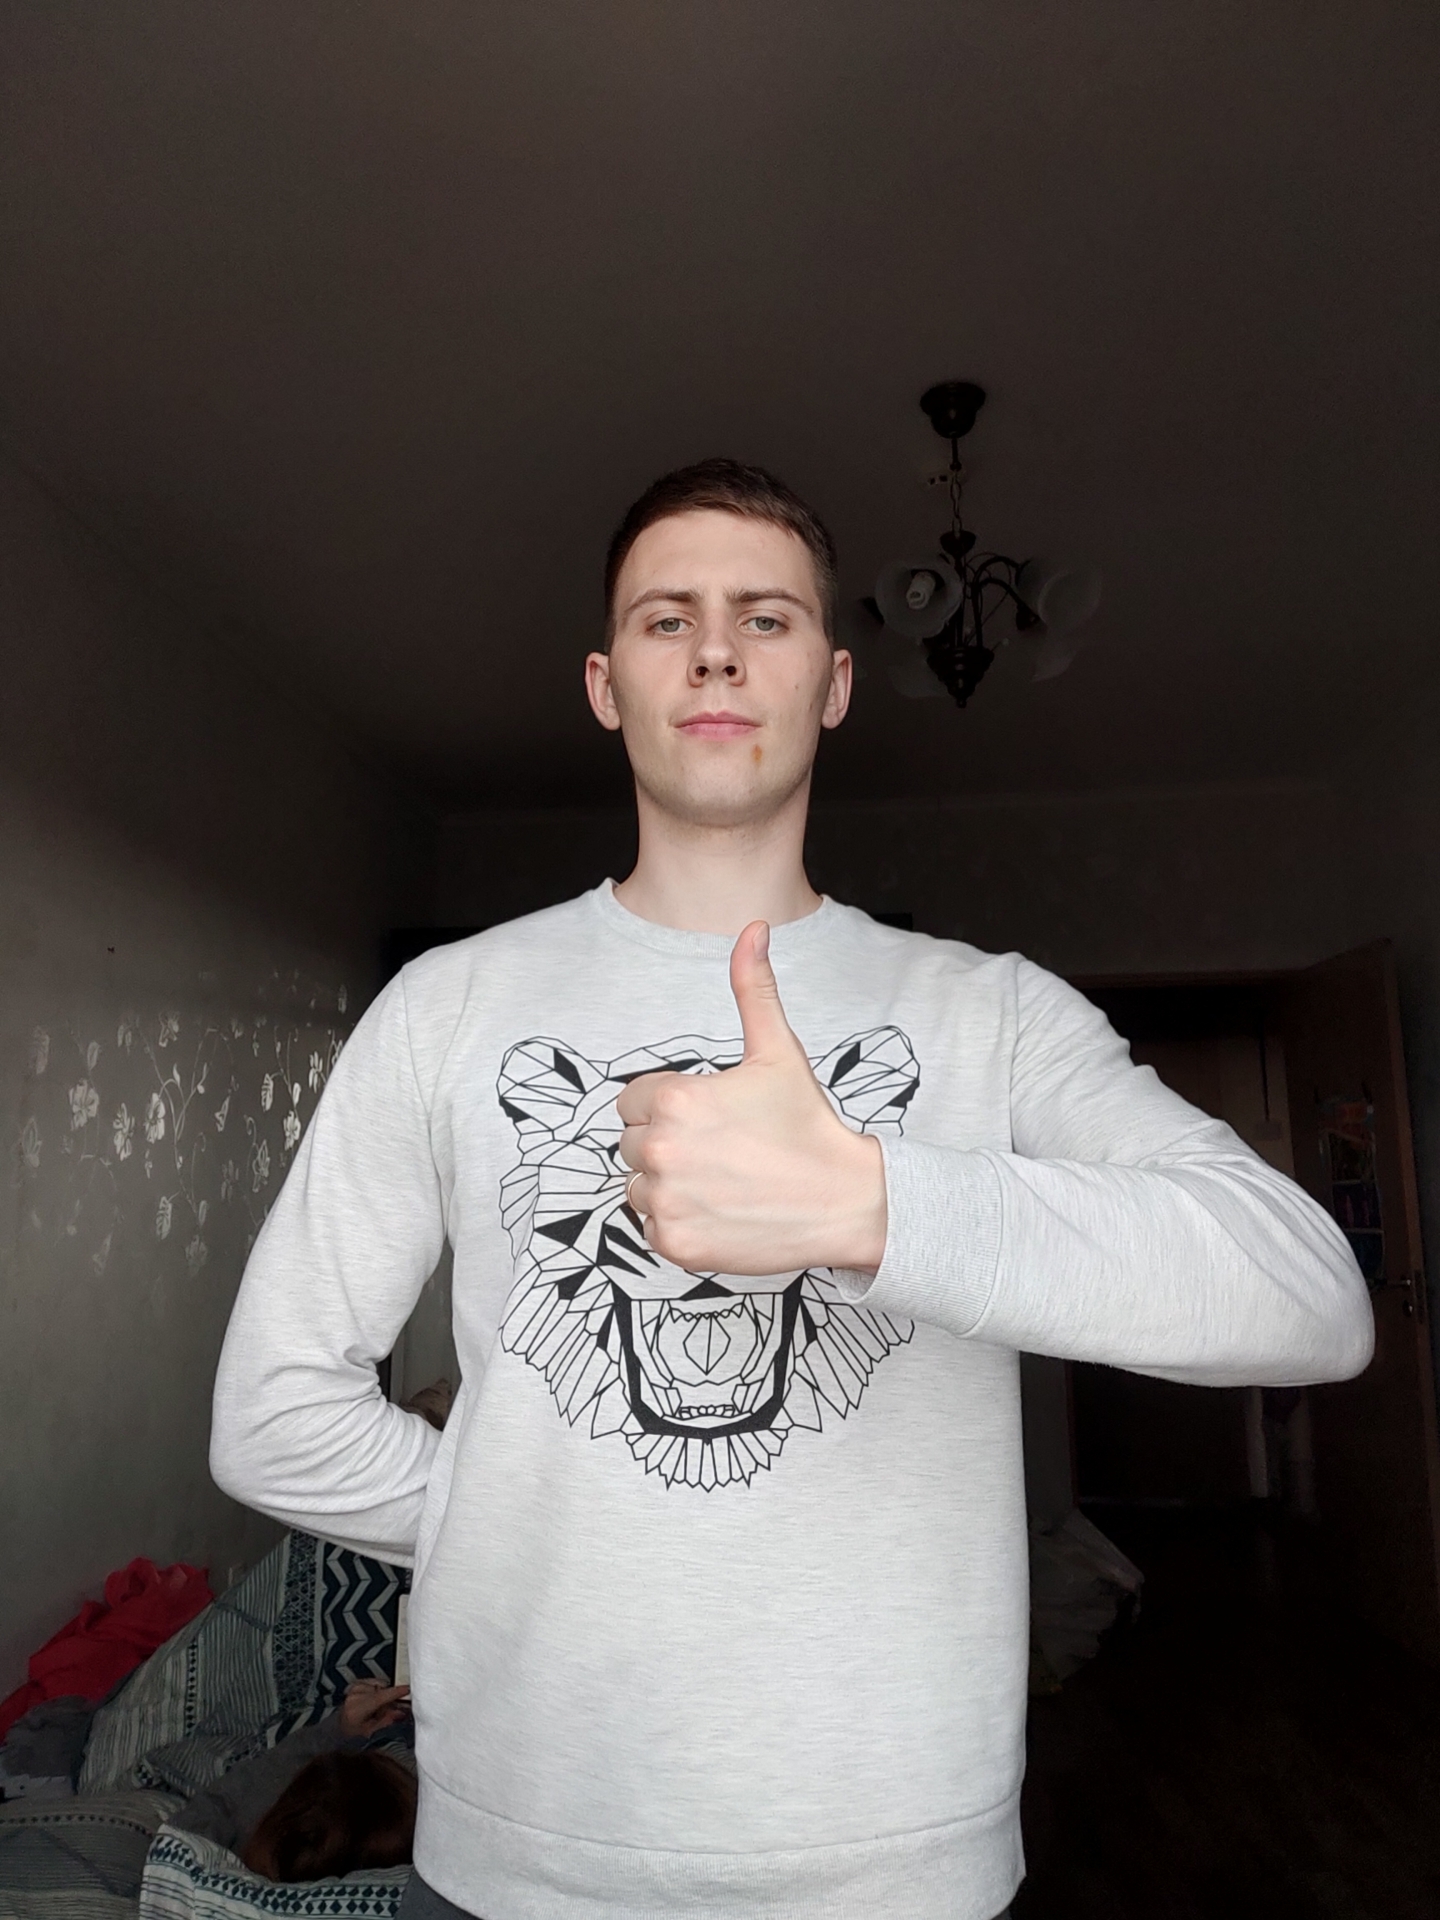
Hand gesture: like